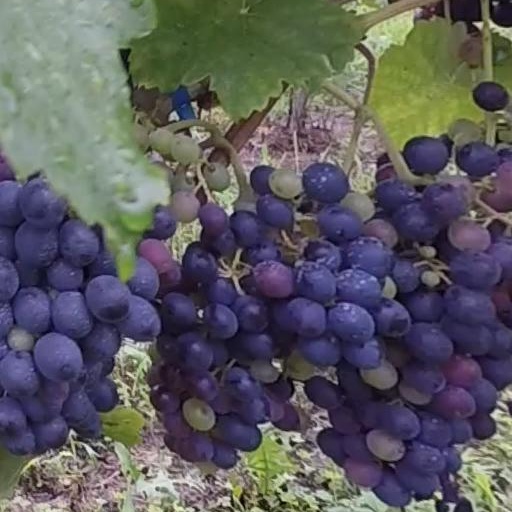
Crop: grape